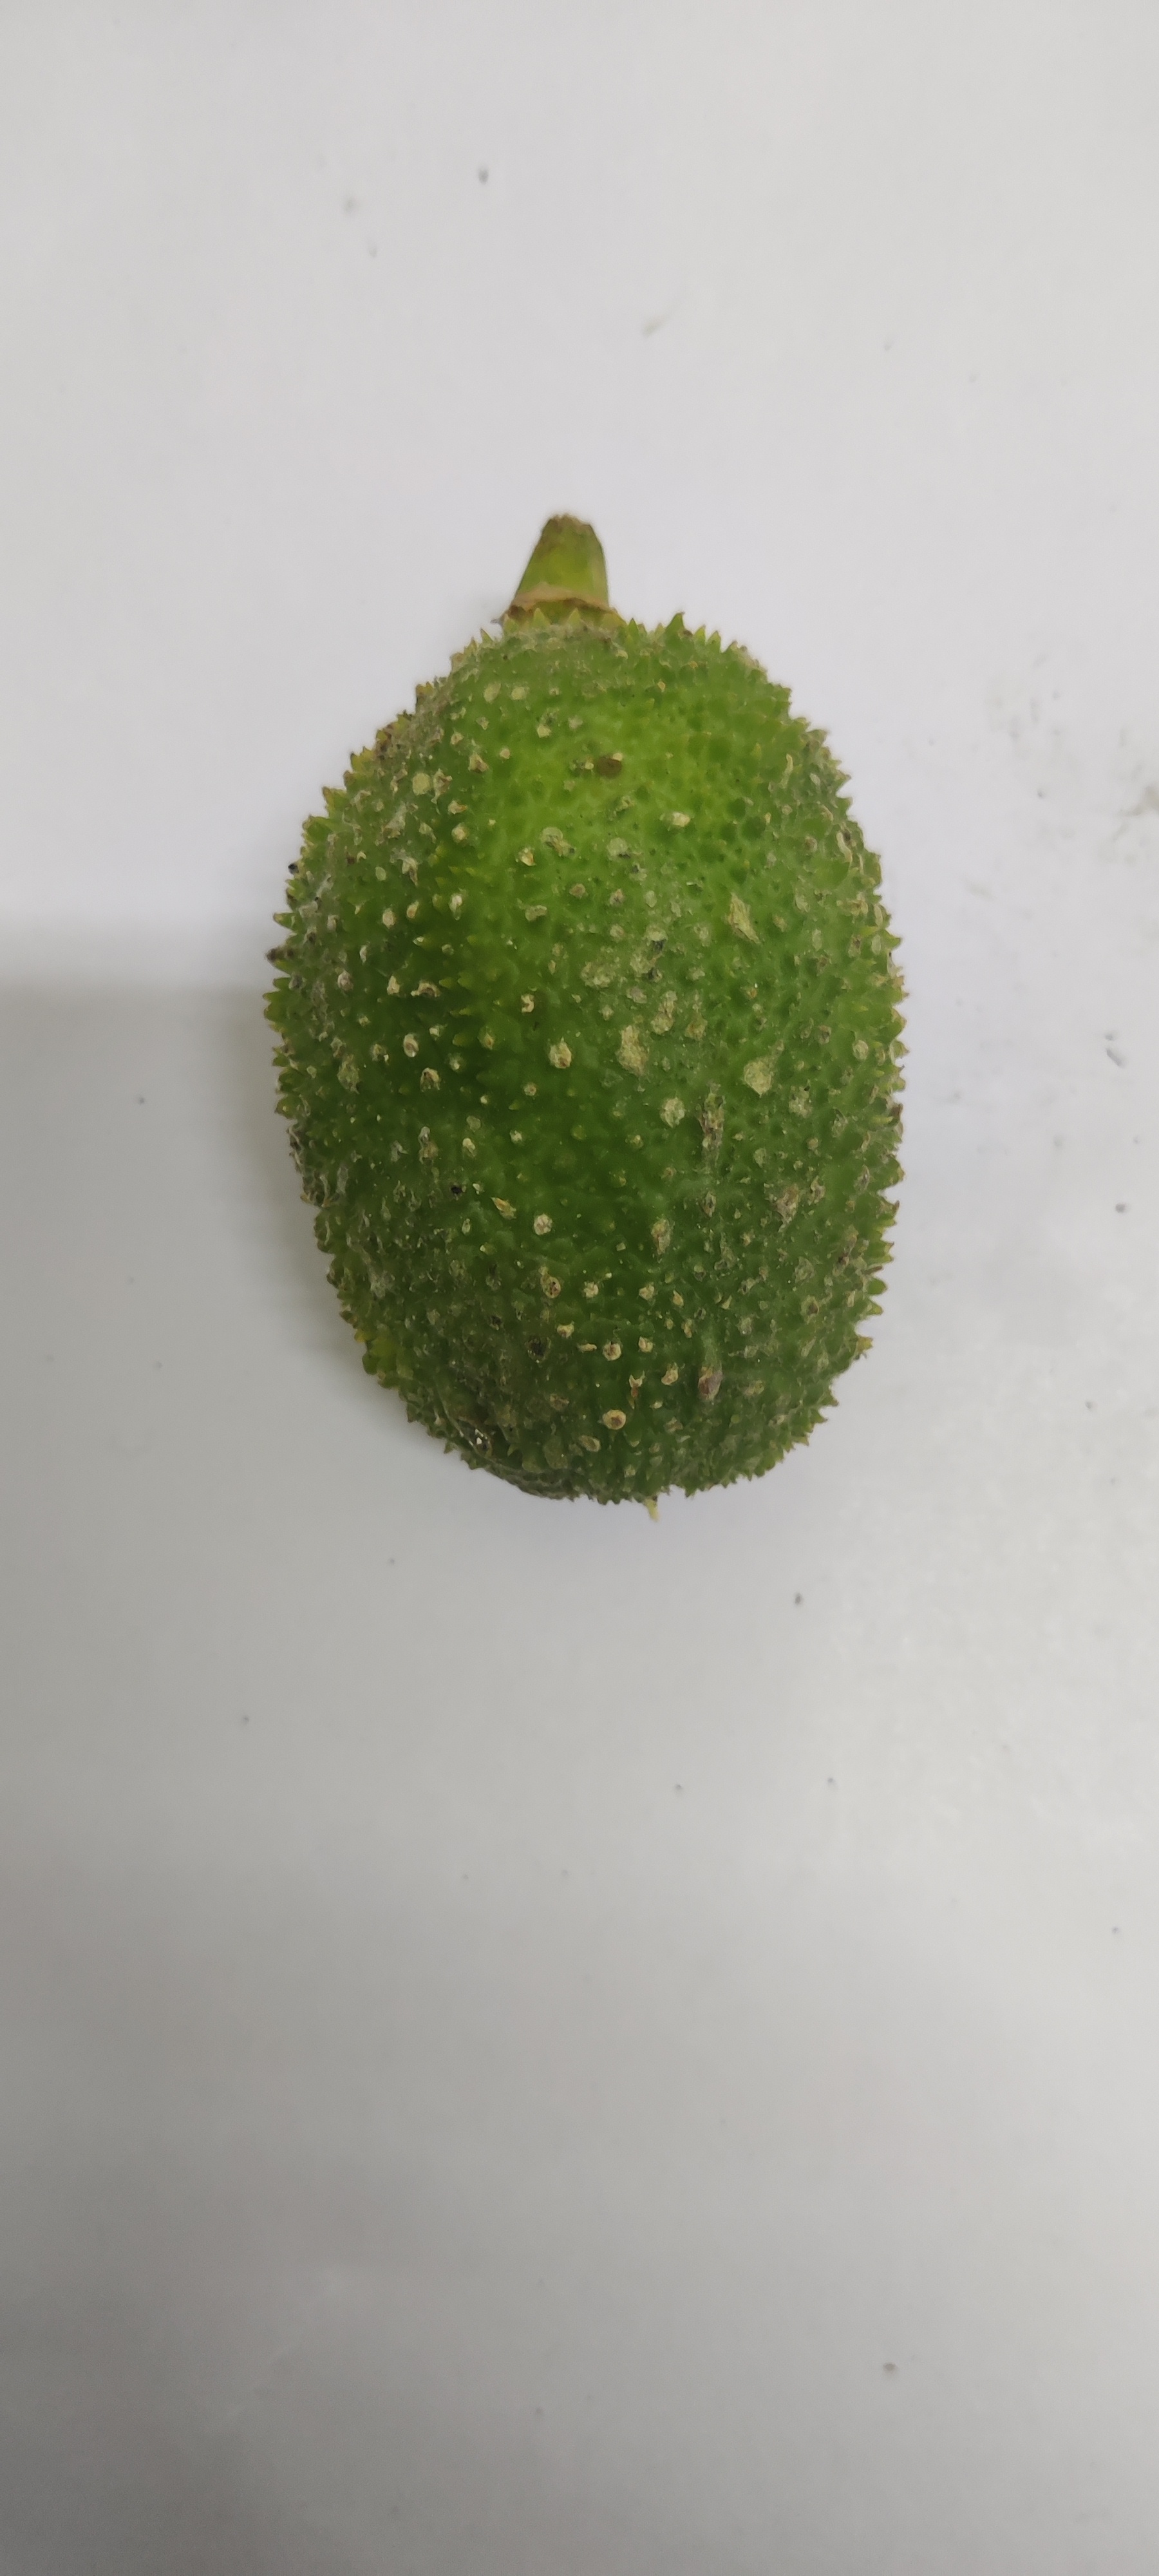
Crop: Spiny Gourd
Condition: Severely Damaged